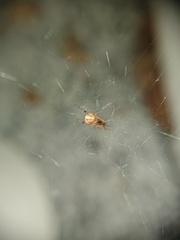
Species: Parasteatoda_tepidariorum